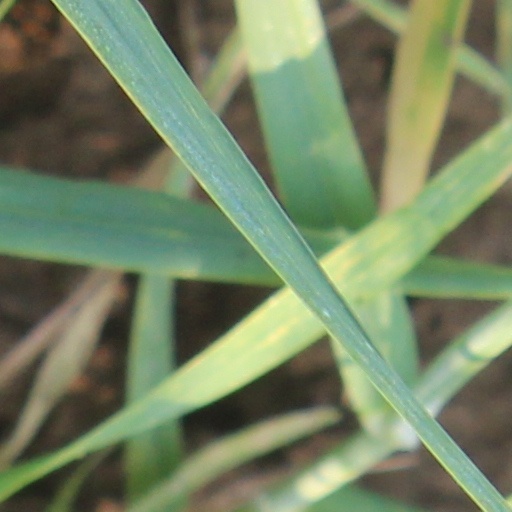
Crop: wheat